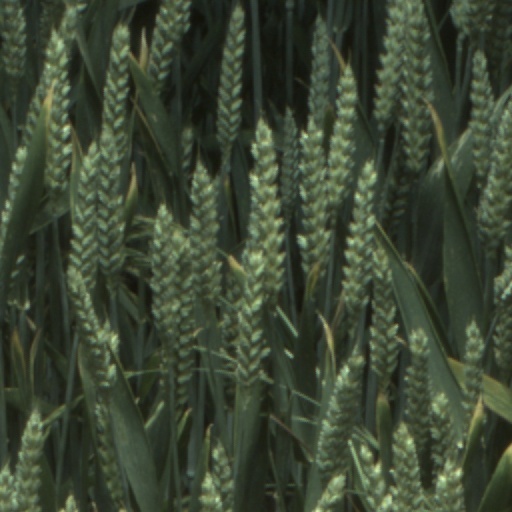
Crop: wheat